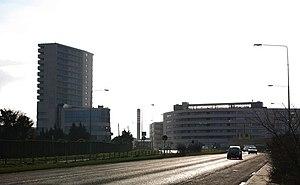
Ballymun est un quartier du nord de Dublin situé près de l'aéroport international de Dublin.